Chicano art movement

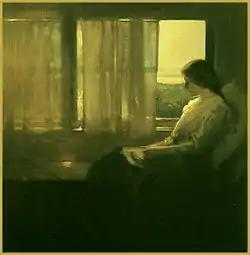
Afternoon in Piedmont by Elsie Whitaker Martinez, ca. 1908

Another expression of Chicano identity through their art is their depictions of life in the barrio - Spanish-speaking, Latino neighborhoods in a city or town. Often the barrios, as ethnic enclaves, have long histories of dislocation, marginalization, poverty, and inequity in access social services. In the United States, barrios can also refer to the geographical “turf” claimed by Latino gangs, most commonly limited to Chicano gangs in California. However, it was in these barrios that the most interesting forms of art were made by the Chicano community, particularly lowrider cars and bicycles, and graffiti.